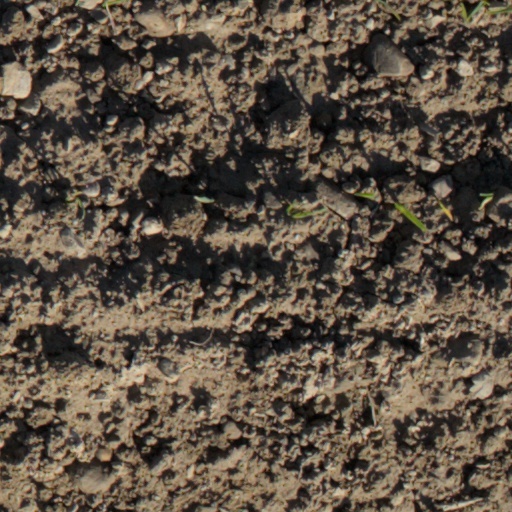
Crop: wheat